Middlesex Greenway (New Jersey)

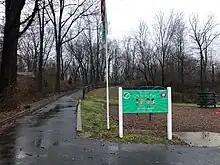
The eastern trailhead of the Middlesex Greenway can be found in Girl Scout Park on East William Street in Woodbridge, NJ (40°31'25.7"N 74°18'07.7"W)

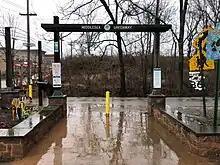
The western trailhead of the Middlesex Greenway can be found in Greenway Park on Middlesex Ave in Metuchen, NJ (40°32'23.0"N 74°22'05.6"W)

The trail begins at Girl Scout Park on William Street in the Fords/Keasbey section of Woodbridge Township and terminates in Metuchen at Greenway Park on Middlesex Avenue, with 12 entry points. Construction costs were $5 million. Expansion to Perth Amboy and South Plainfield has also been proposed.